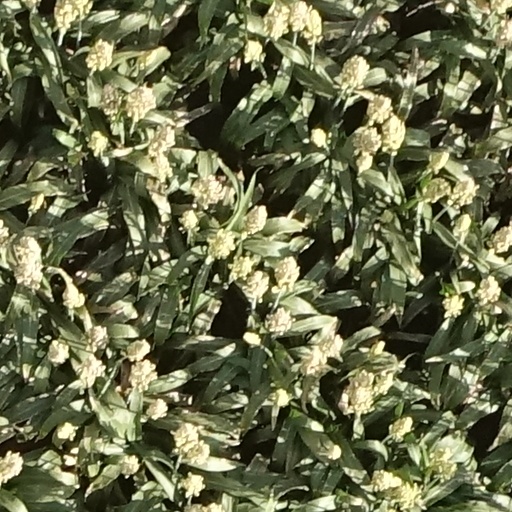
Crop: sorghum